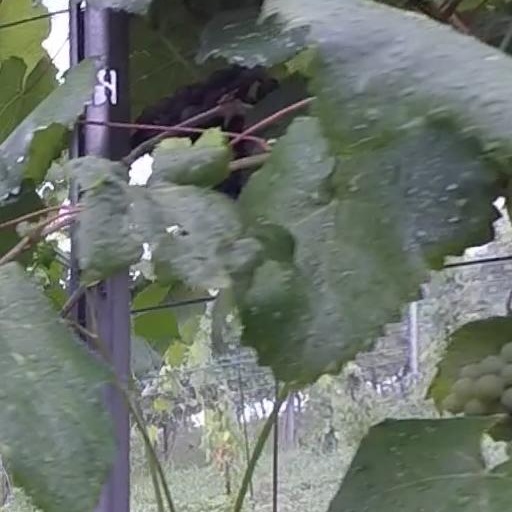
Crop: grape